Pine Ridge Indian Reservation

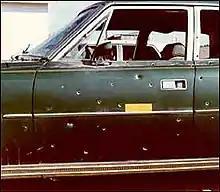
William's car riddled with bullets.

During this period of increased violence, on June 26, 1975, the reservation was the site of an armed confrontation between AIM activists and the FBI, which became known as the 'Pine Ridge Shootout'. Two FBI agents, Jack R. Coler and Ronald A. Williams, were killed and executed at close range. The agents had been following a car when they were shot at by its occupants and others. AIM activist Joe Stuntz was later killed by responding police. Stuntz was found wearing Coler's FBI jacket.